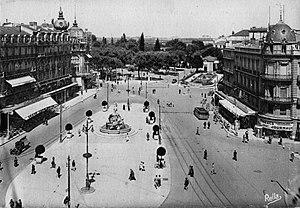
Chemins de fer de l'Hérault - Scan d'une carte postale ancienne de la Place de la Comédie de Montpellier. La gare de l'Esplanade et le ""Petit jardin de la gare de Palavas"" sont visibles au fond à droite, au dessus de l'autocar garé devant le Café des Trois-Grâces. Nous sommes en 1949 juste après la suppression des Tramways électriques de Montpellier dont les voies et lignes aériennes sont toujours en place."
Créée en 1868, la Compagnie des chemins de fer d’intérêt local du département de l’Hérault construit et exploite dans ce département des lignes ferroviaires complétant les dessertes mises en place par la Compagnie du Midi et le PLM. Elle obtient la concession d’une première ligne entre Montpellier et Palavas, ouverte le 6 mai 1872, qui rencontre immédiatement le succès. Les difficultés surgissent dès 1873 avec l’apparition du phylloxéra et de la crise qui en découle dans le Midi viticole. « Bien que déclarée en faillite, la Compagnie de l’Hérault réussit malgré tout à éviter la déchéance en signant un concordat avec ses créanciers. Elle émet des nouveaux titres cotés en bourse et passe des conventions avec le département l’autorisant à poursuivre la construction du réseau dont elle sera à la fois le propriétaire et l’exploitant ». La période d’expansion dure jusqu’à la Première Guerre mondiale où les difficultés réapparaissent.
La place de la Comédie à Montpellier est la place centrale de la ville, au sud-est de l'Écusson, en plein cœur de ce que fut la cité médiévale. Elle s'étend sur un ancien espace de fortifications qui aboutit à la citadelle de Montpellier et à l'esplanade Charles-de-Gaulle à l'Est. De forme grossièrement rectangulaire et allongée, elle mesure environ 230 m de long sur 50 m de large. Elle forme avec l'esplanade, un des plus grands ensemble piétons de France.
Léon Malet, dit Léo Malet, né le 7 mars 1909 à Montpellier et mort le 3 mars 1996 à Châtillon-sous-Bagneux, est un écrivain et poète français, auteur de nombreux romans policiers, dont la série ayant pour héros Nestor Burma, « détective de choc ».